Belmont, California

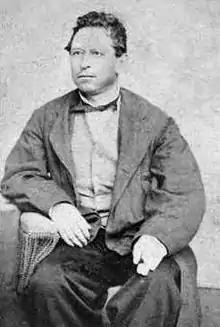
Belmont was originally part of Rancho de las Pulgas, granted to Californio politician José Darío Argüello in 1795.

The name is believed to derive from the Italian "bel monte", meaning "beautiful mountain." The town was named for the "symmetrically rounded eminence" nearby.